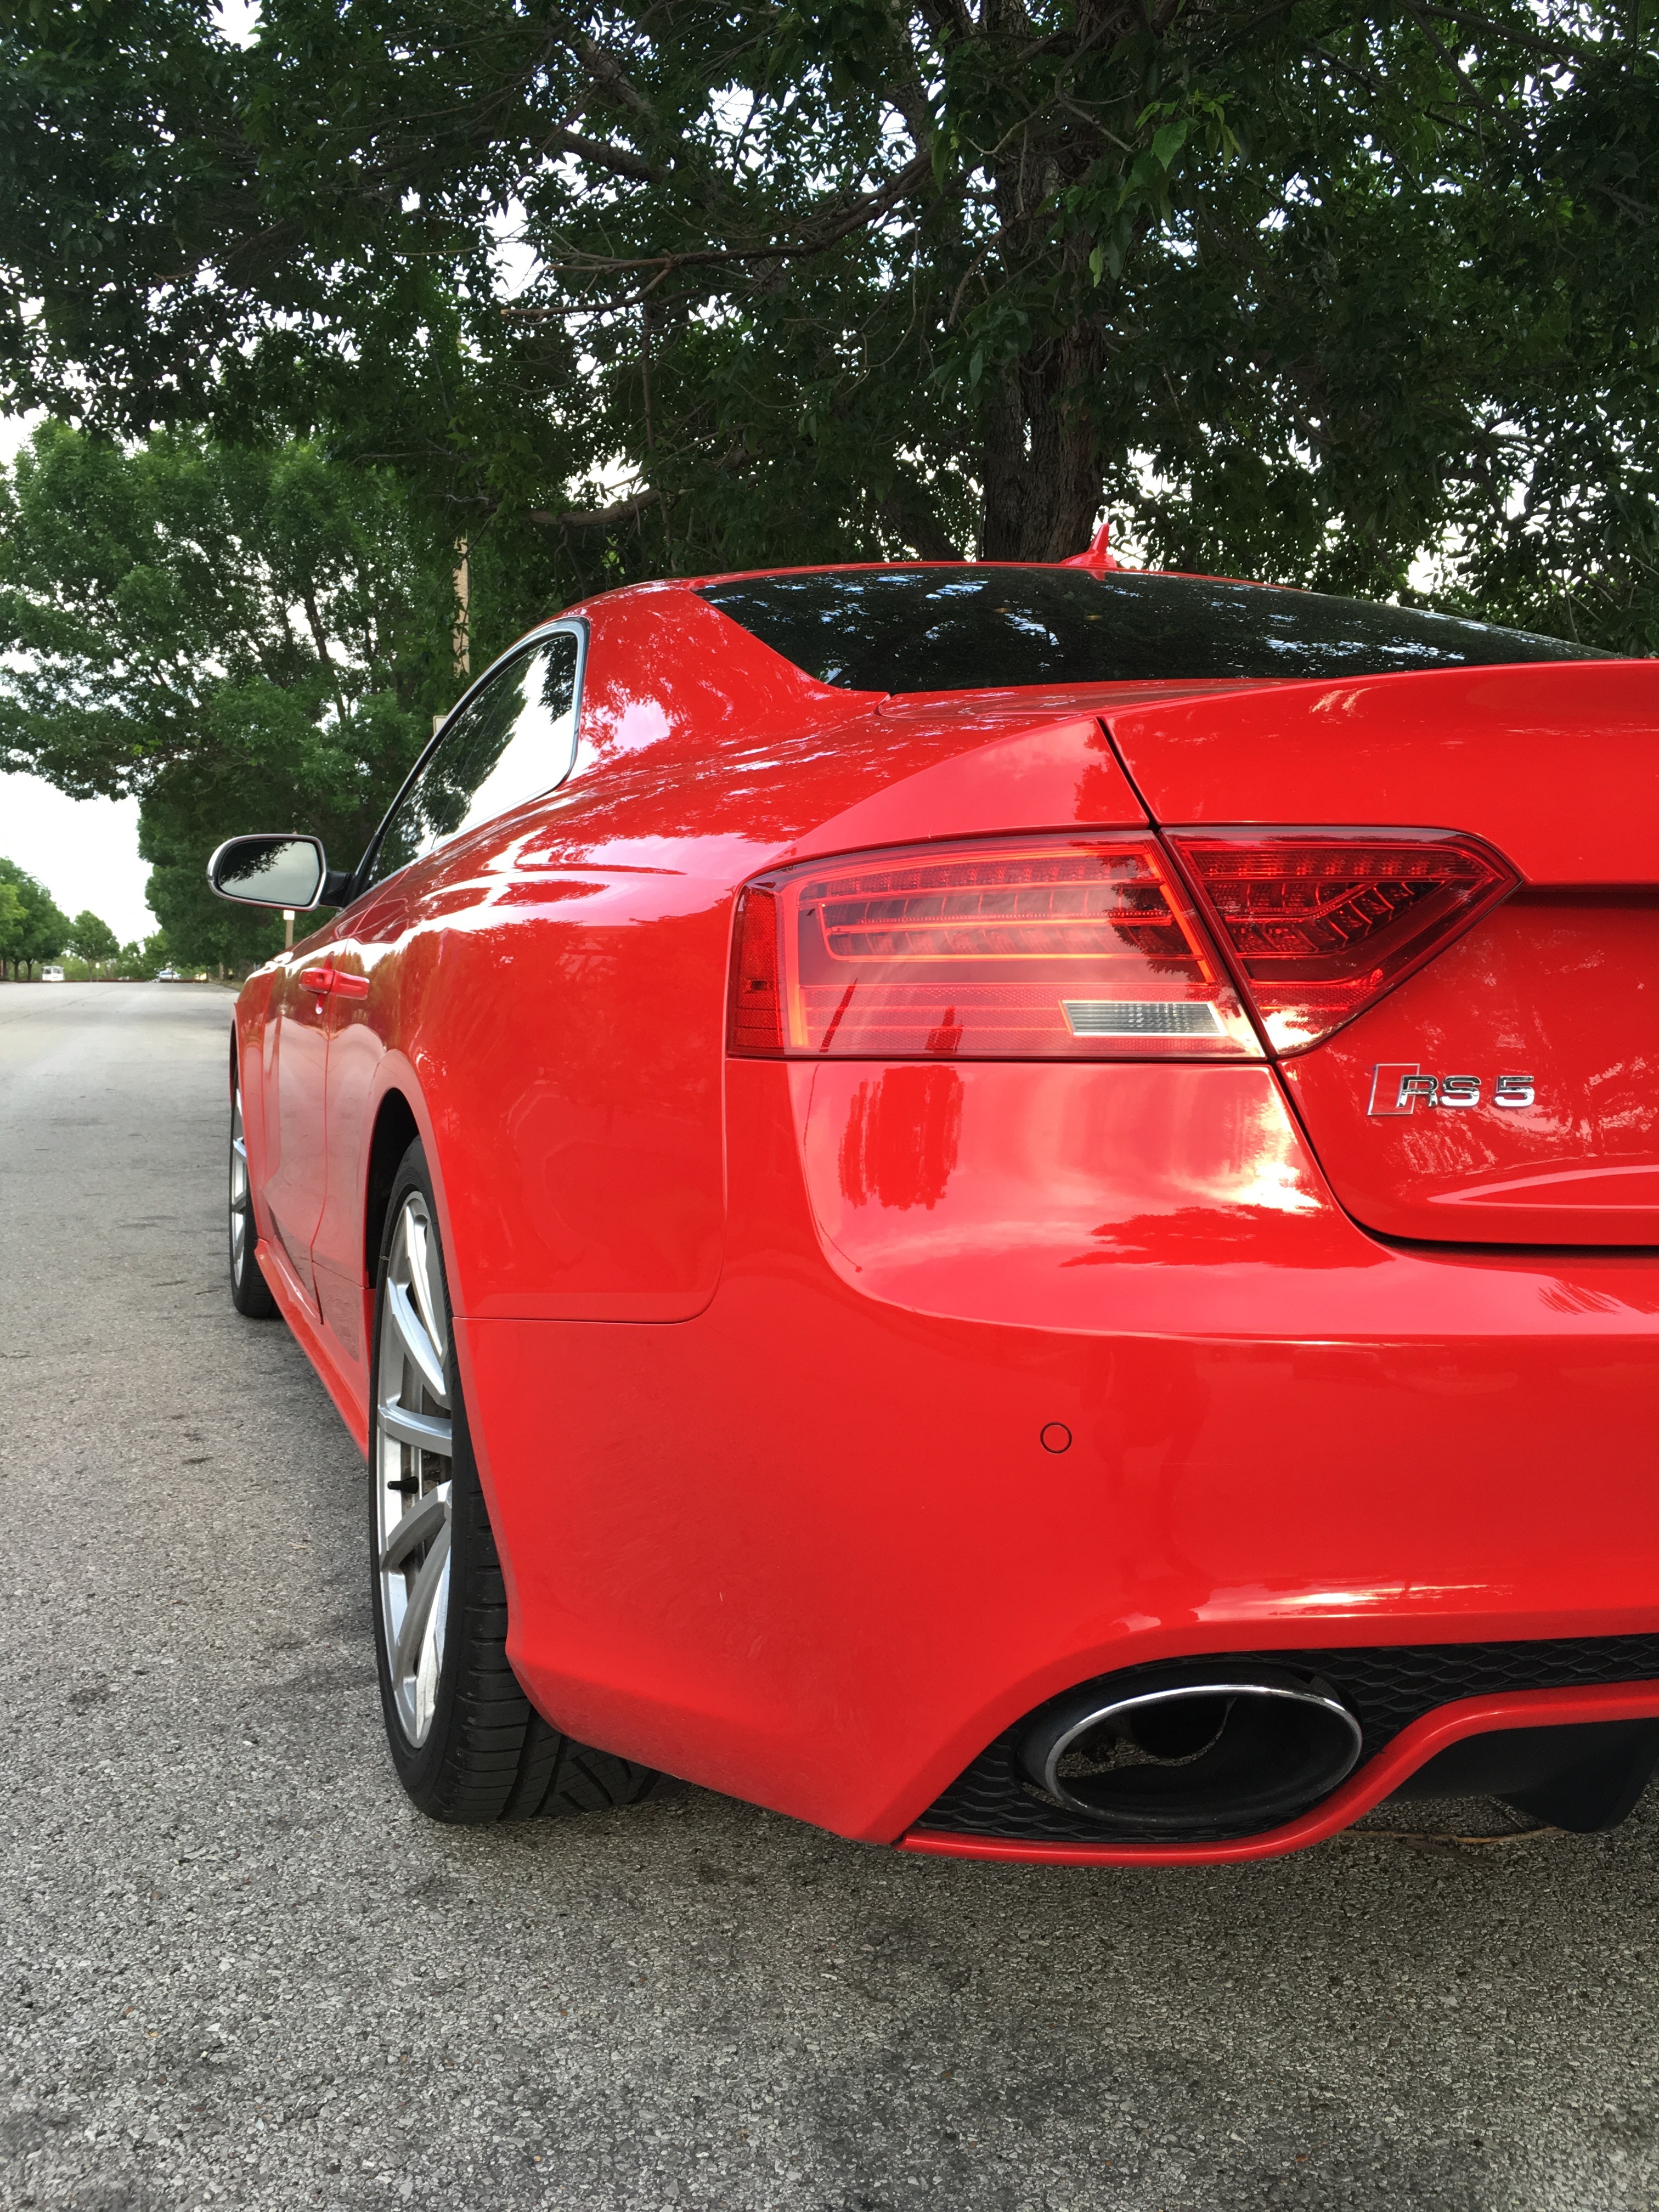
car, wheel, red, vehicle, auto, sports car, bumper, supercar, cars, rim, audi, german, coupe, sportscar, rs, land vehicle, automobile make, automotive exterior, automotive design, luxury vehicle, performance car